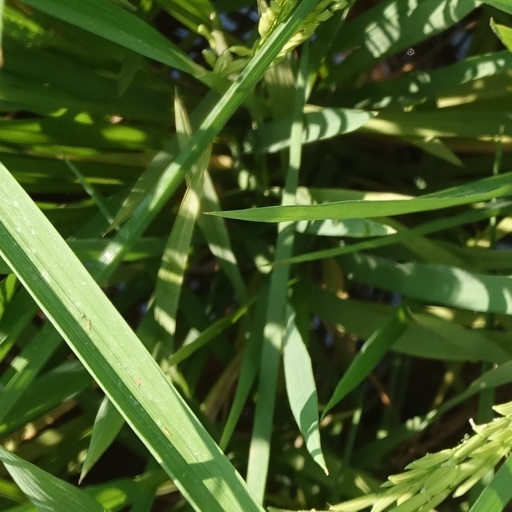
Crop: rice